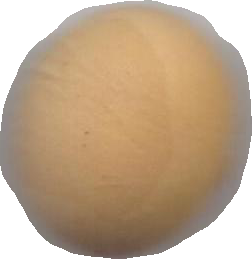
Variety: Dega